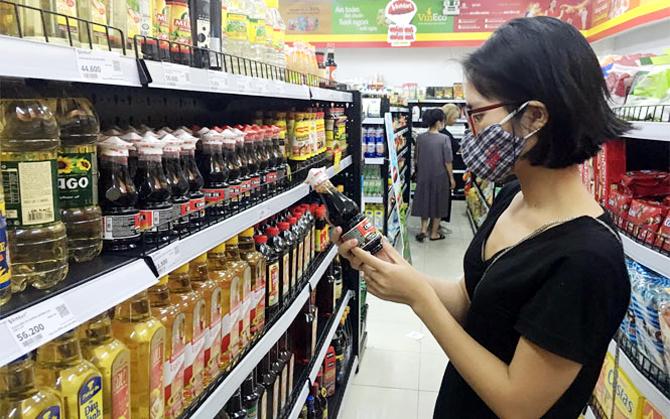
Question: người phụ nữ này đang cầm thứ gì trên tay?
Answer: cô ấy đang cầm chai nước chấm